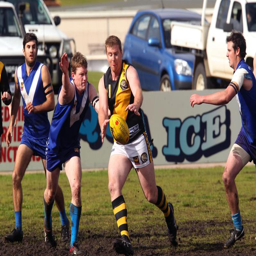
film director will play his 150th game for the tigers on saturday .